Prosper High School

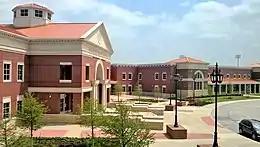
Prosper High School

Prosper High School is a class 6A public high school in Prosper, Texas, United States. It is part of Prosper Independent School District located in western Collin County, with a small portion of the district extending into Denton County. In addition to Prosper, the school serves a portion of Celina.